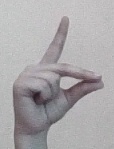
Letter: ta